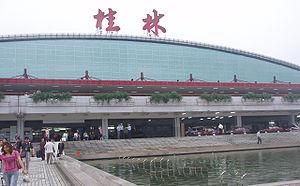
L'aéroport international de Guilin Liangjiang est un aéroport qui dessert Guilin dans la province du Guangxi en Chine. Il résulte de la reconversion d'une base militaire entre 1991 et 1996. Il a accueilli 5 875 327 passagers en 2013.
La Jonque céleste est la vingt-septième histoire de la série Yoko Tsuno de Roger Leloup. Elle est publiée pour la première fois du nᵒ 3138 au nᵒ 3148 du journal Spirou, puis en album en 1998.